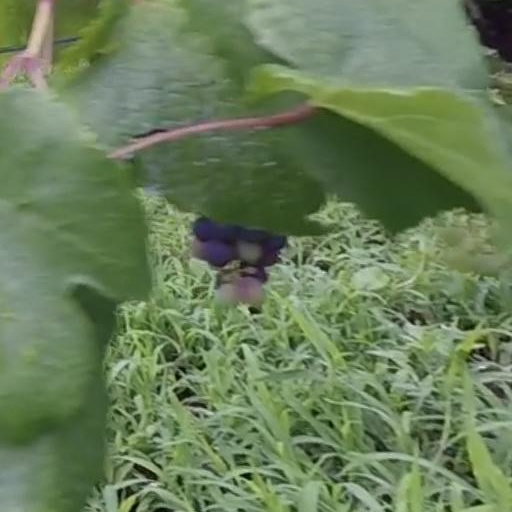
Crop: grape